Conrad II, Holy Roman Emperor

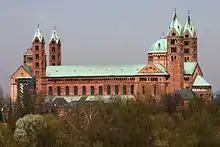
Speyer Cathedral, consecrated in 1061

Conrad was crowned king of Germany by Archbishop Aribo in Mainz Cathedral on 8 September 1024 at the age of 34. To mark his election, Conrad commissioned the construction of Speyer Cathedral, near his ancestral home of Worms. Construction began in 1030. Archbishop Aribo, as archbishop of Mainz, was already the chancellor of Germany. Conrad wanted to reward the archbishop for his electoral support, so he made Aribo chancellor of Italy as well, making Aribo the second most powerful man in the Holy Roman Empire as the imperial chancellor.